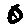
Label: 0